Nutmeg (association football)

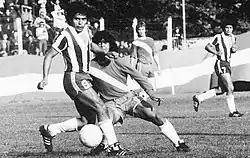
Diego Maradona's (centre) famous nutmeg against rival Juan Cabrera (left), the day he debuted in Argentine Primera División playing for Argentinos Juniors, 20 October 1976

A nutmeg, also known by dozens of national and regional variations, is a skill used mainly in association football, but also in field hockey, ice hockey, and basketball. The aim is to kick, roll, dribble, throw, or push the ball (or puck) between an opponent's legs (feet). This might be done to pass or when shooting the ball, but a nutmeg is more commonly associated with the skill of dribbling where it enables a player to get behind a defender.